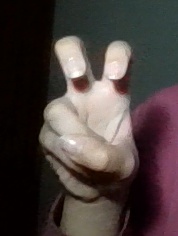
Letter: toot